Catalyst Paper

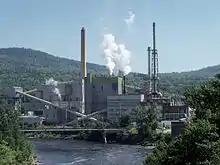
Rumford Mill is situated on the Androscoggin River

Catalyst's first US investment was Snowflake Mill, which was acquired in 2008. Catalyst took steps to upgrade the mill, including investments to allow the plant to produce finer grades of paper. Snowflake was an early user of deinking pulp and was amongst the first in the US to accept single-source recycling materials. This moves some of the recycling work from the recyclers, thus cutting their costs, in exchange for a stronger market position and lower raw prices. However, Snowflake Mill was stuck with a raw product flow which contain contaminants, such as plastic and metals.